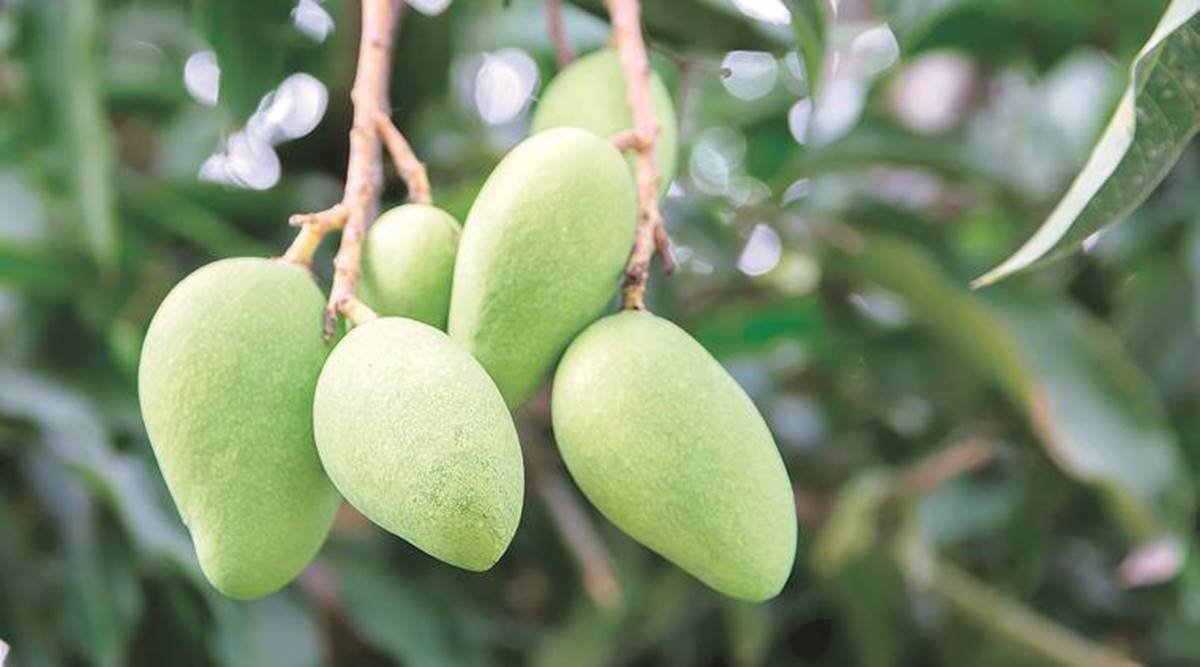
Label: Mango